Tawaramoto Station

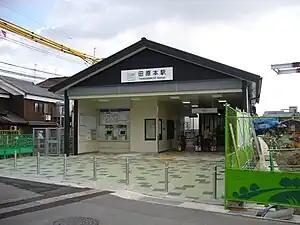
The west entrance of Tawaramoto Station—December 2009

is a passenger railway station located in the town of Tawaramoto, Nara Prefecture, Japan. It is operated by the private transportation company, Kintetsu Railway.